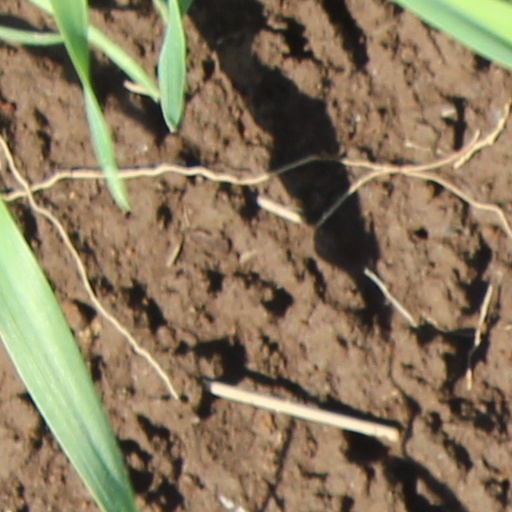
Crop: wheat